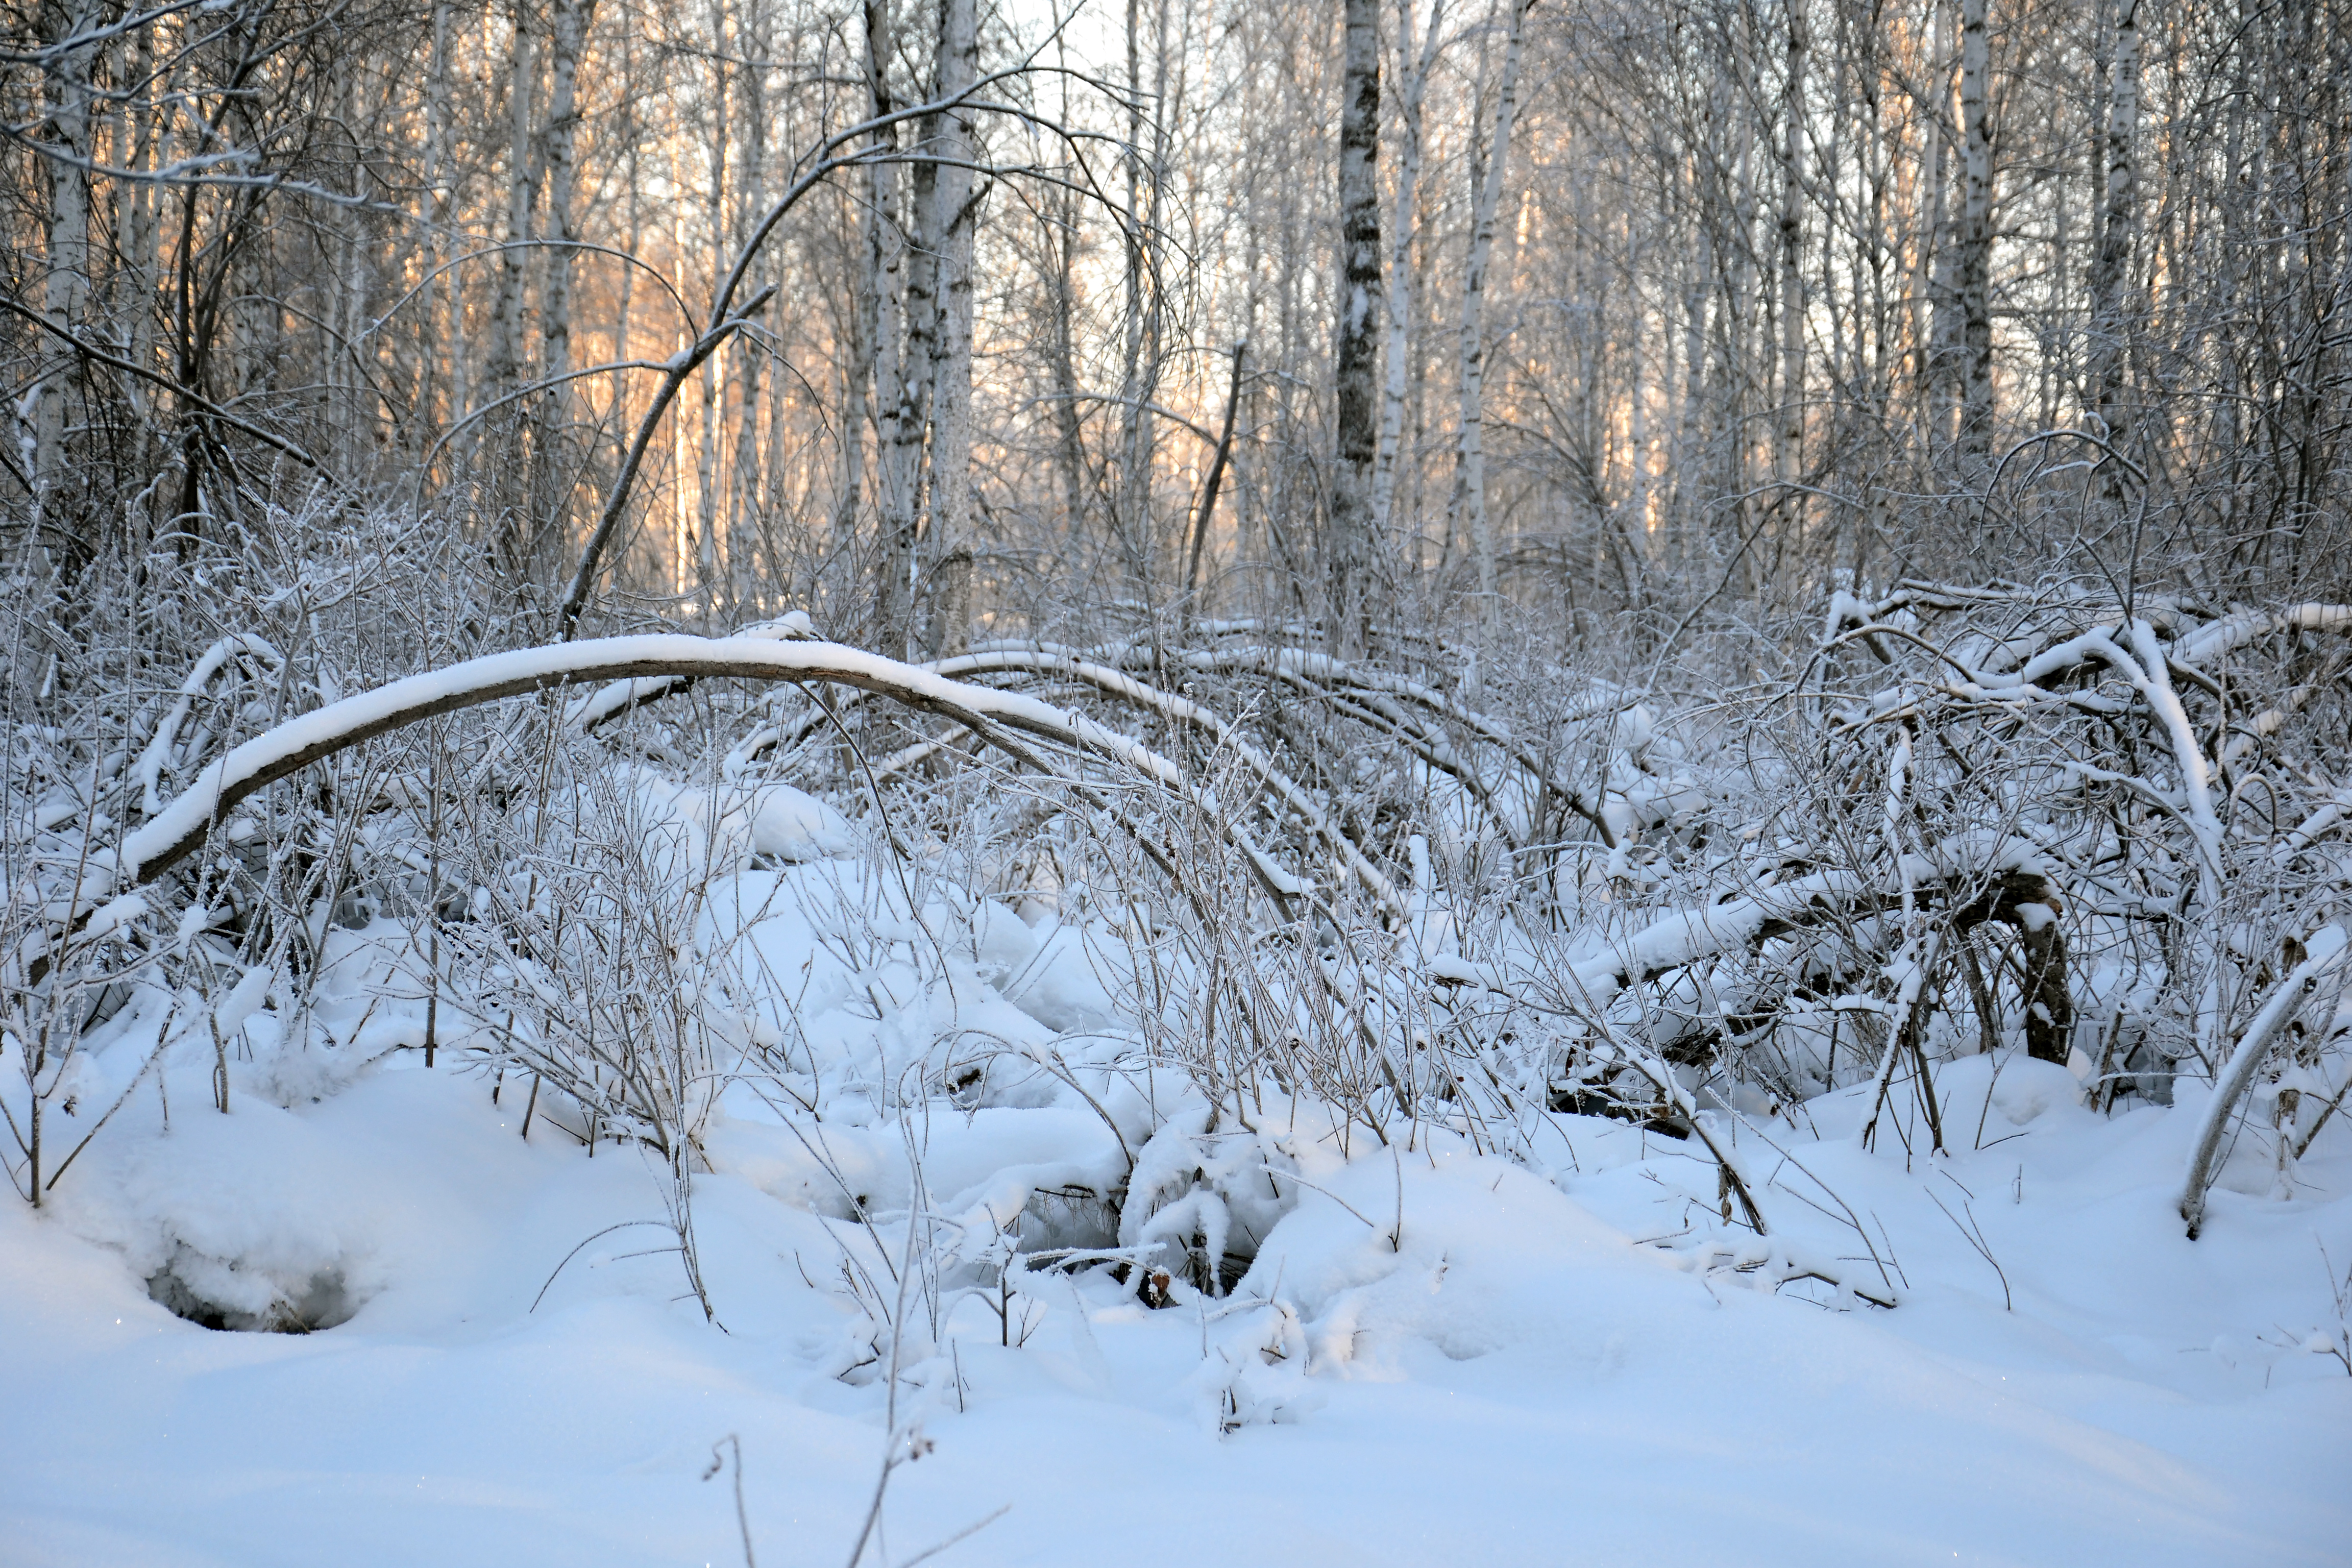
forest, winter, nature, sunrise, snow, drifts, trees, cold, frost, reserve, freezing, woodland, tree, branch, sunlight, ice, water, blizzard, sky, landscape